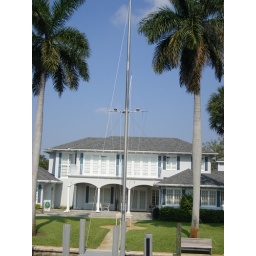
Mast in front of house owned by famous boat builder